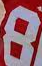
Number: 8